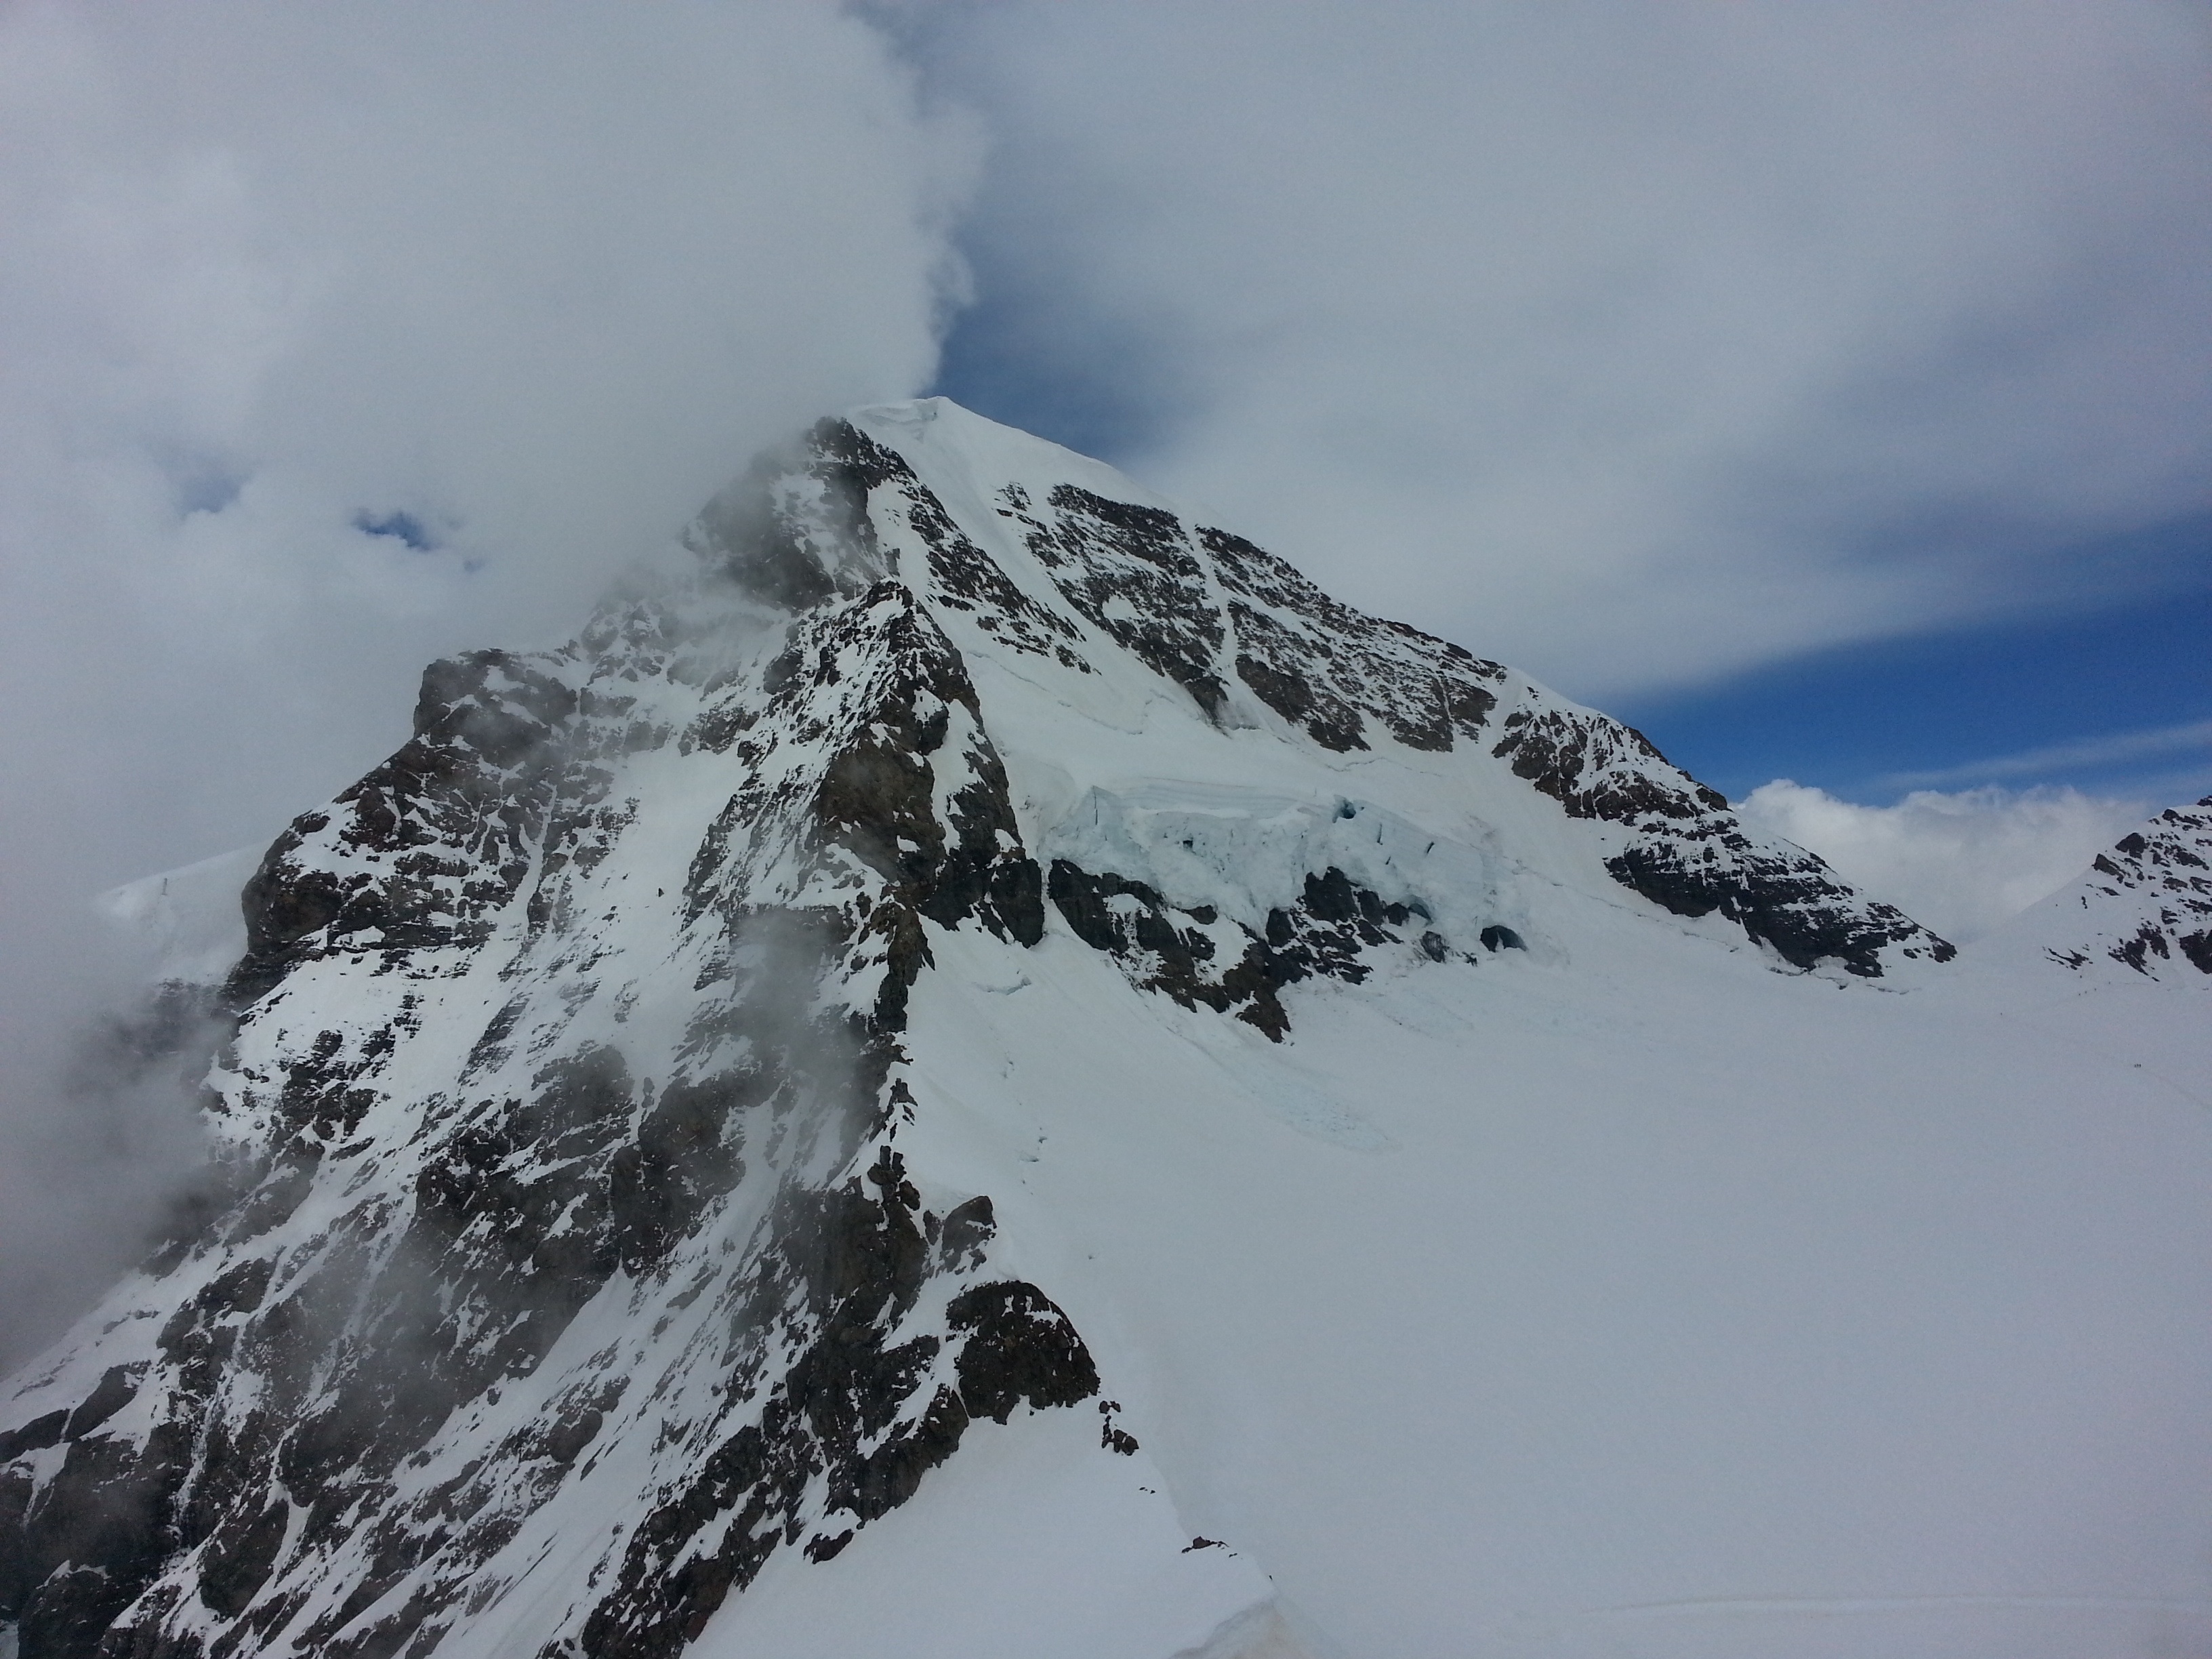
mountain, snow, winter, mountain range, weather, ridge, summit, mountaineering, alps, piste, landform, ski touring, ski mountaineering, geographical feature, mountainous landforms, geological phenomenon